Group 5 element

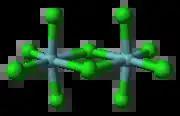
Ball-and-stick model of niobium pentachloride, which exists as a dimer

In aqueous solution, vanadium(V) forms an extensive family of oxyanions as established by V NMR spectroscopy. The interrelationships in this family are described by the predominance diagram, which shows at least 11 species, depending on pH and concentration. The tetrahedral orthovanadate ion, , is the principal species present at pH 12–14. Similar in size and charge to phosphorus(V), vanadium(V) also parallels its chemistry and crystallography. Orthovanadate V is used in protein crystallography to study the biochemistry of phosphate. Beside that, this anion also has been shown to interact with activity of some specific enzymes. The tetrathiovanadate [VS] is analogous to the orthovanadate ion.